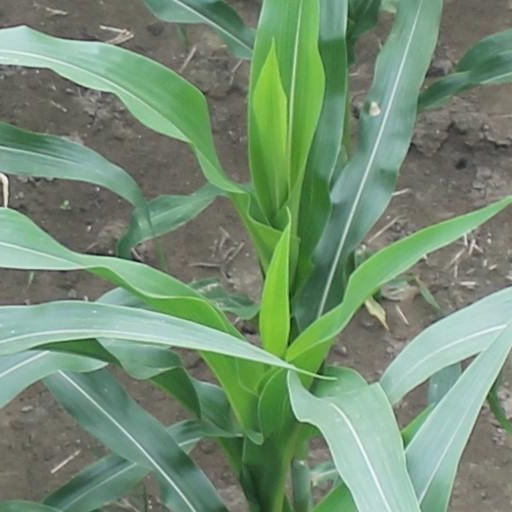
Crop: maize; corn